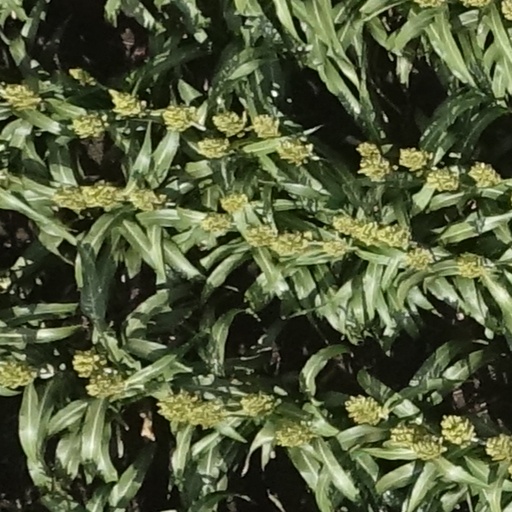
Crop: sorghum